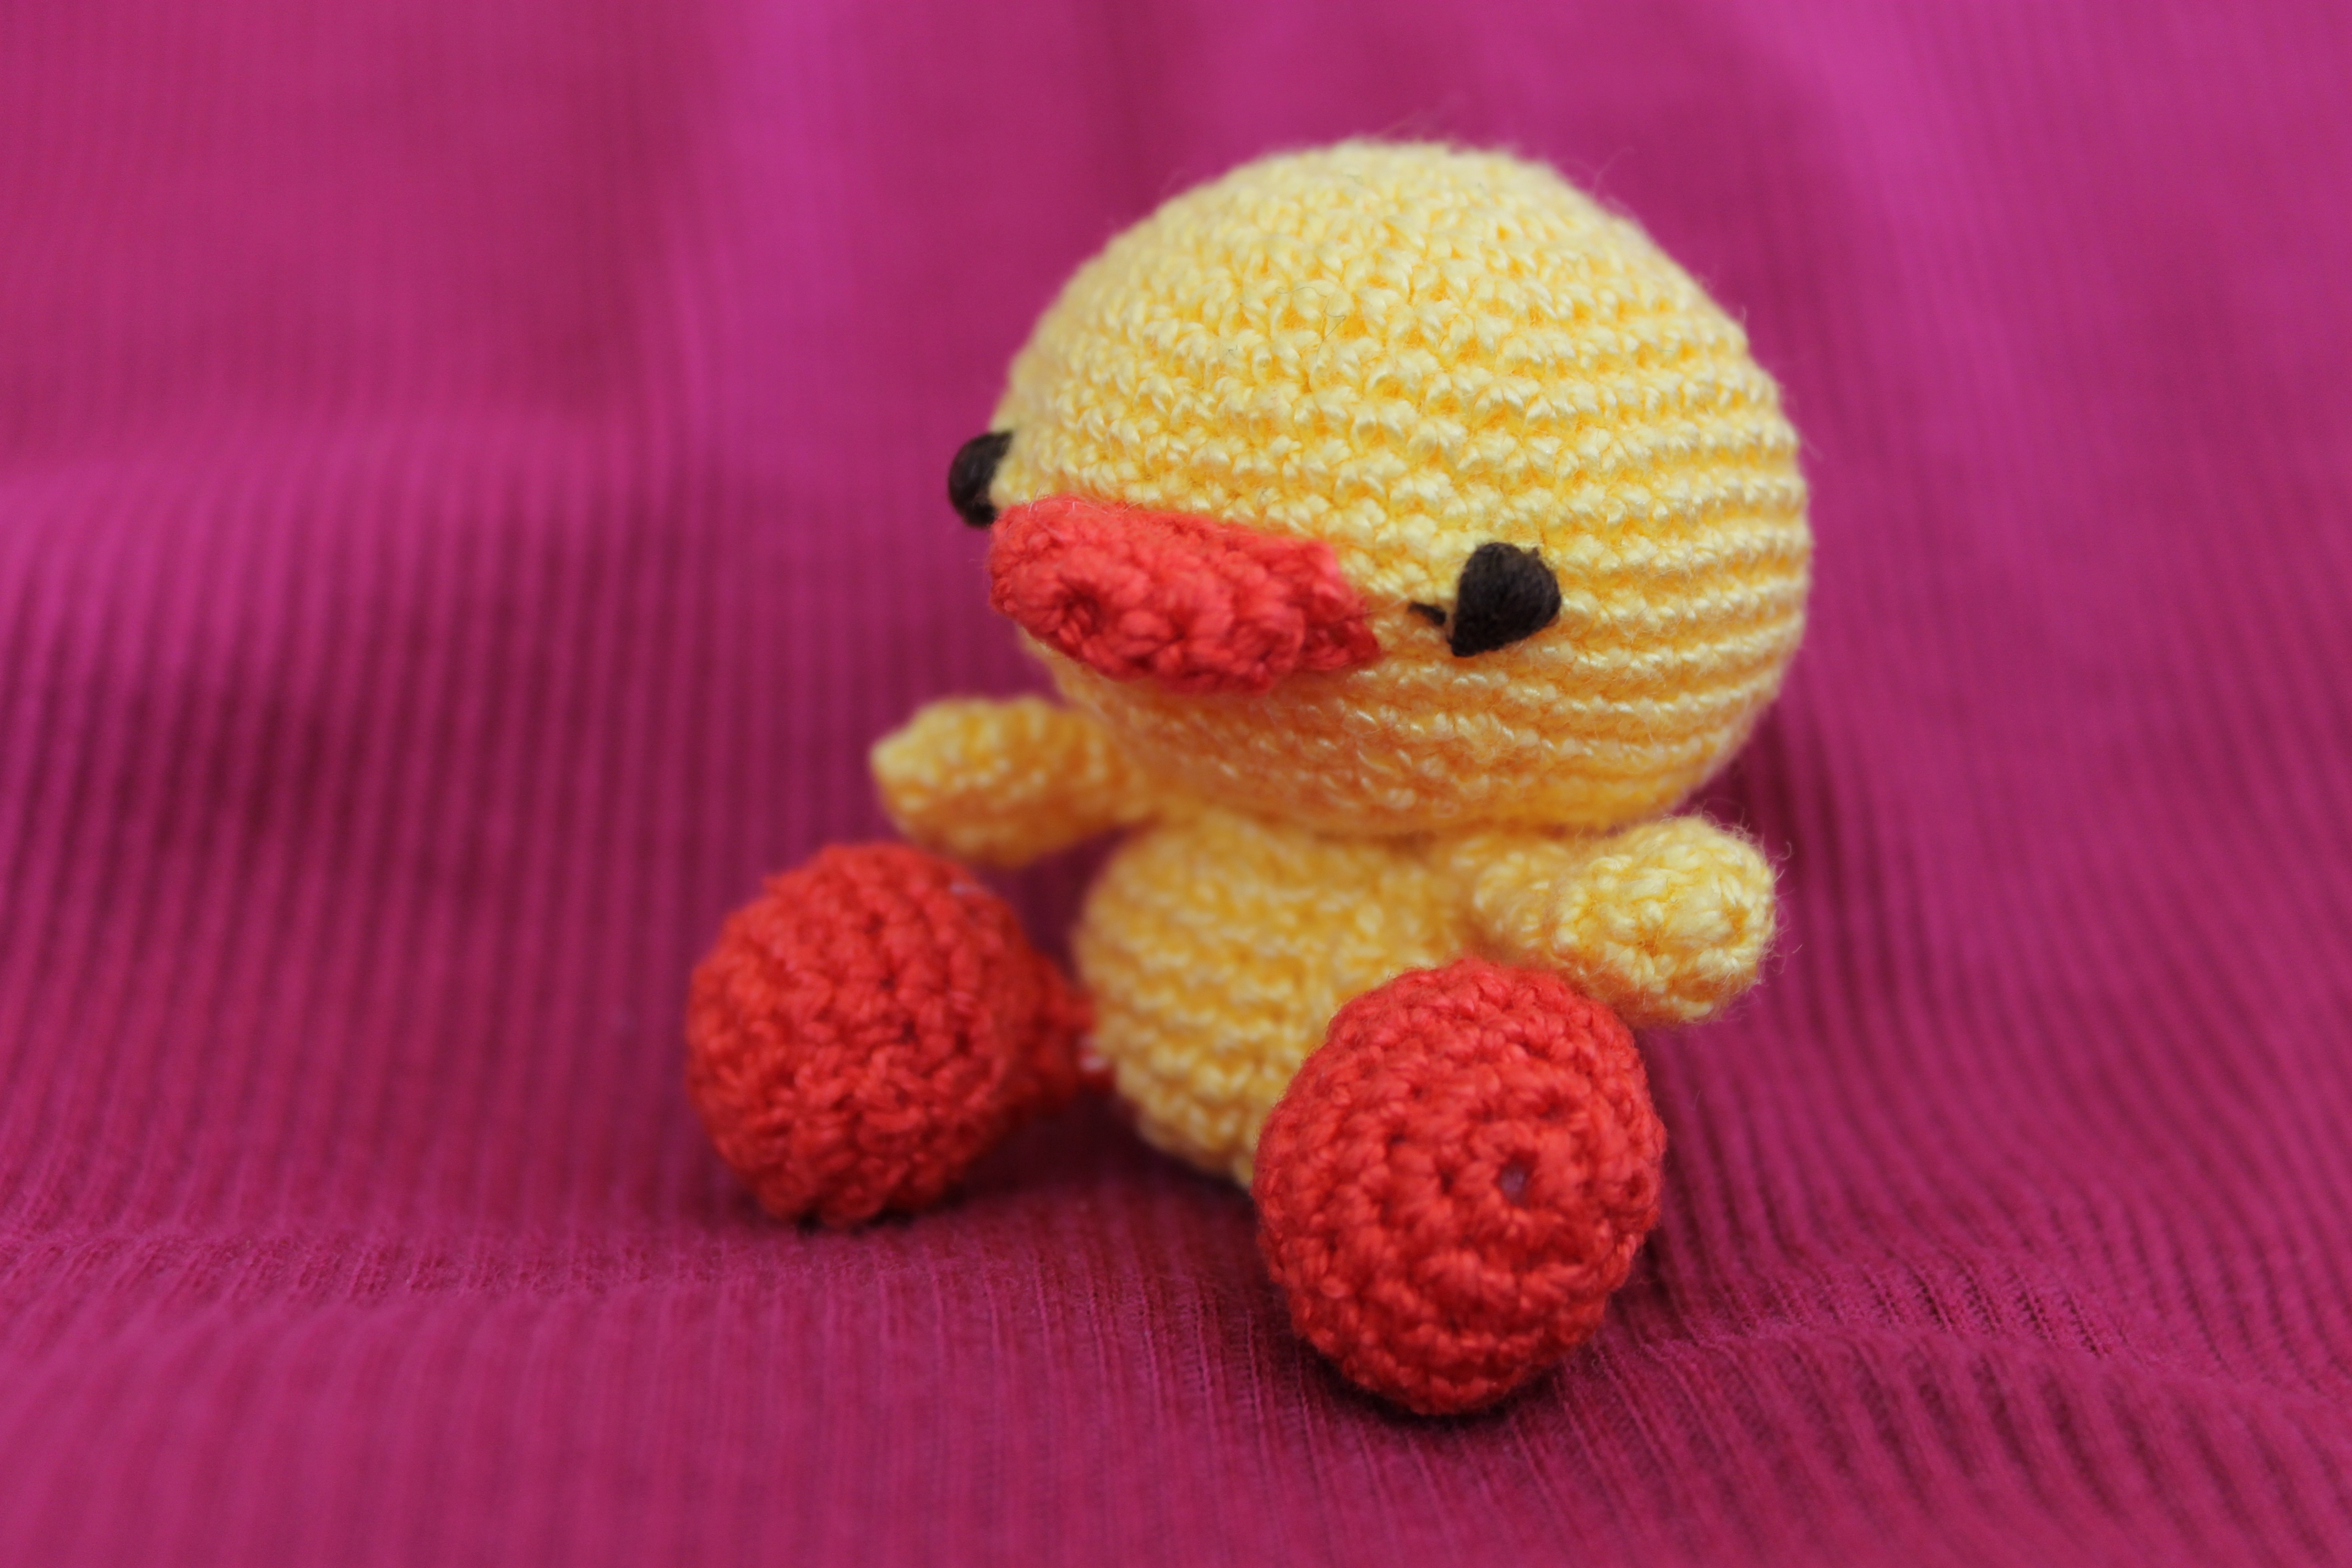
bird, flower, animal, cute, pattern, fluffy, beak, small, colorful, yellow, pink, toy, fabric, teddy bear, crochet, art, duck, tiny, little, duckling, funny, handmade, soft, adorable, chick, mallard, ducky, stuffed toy